Crianlarich railway station

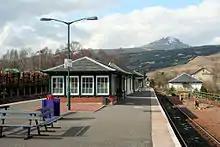
The station buildings from the south

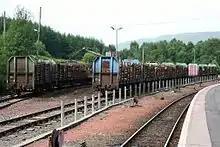

Crianlarich station opened concurrently with the West Highland Railway on 7 August 1894, doubling the number of railway stations in the village. The lines and station were eventually built by the state under compulsory purchase arrangements sought after the persistent rejection by the landowners the Place family of Loch Dochart House and Skelton Grange, Yorkshire, who even turned down the offer of having all the proceeds from the two station tea-rooms in perpetuity. The Places felt that the project would spoil their shooting grounds; the family sold their house and estate shortly after their defeat and retreated to Yorkshire.